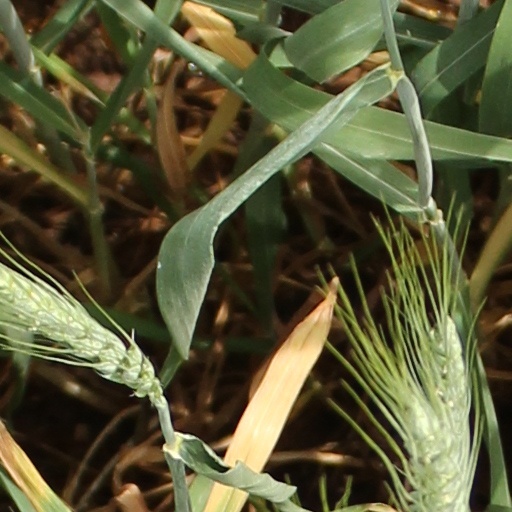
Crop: wheat